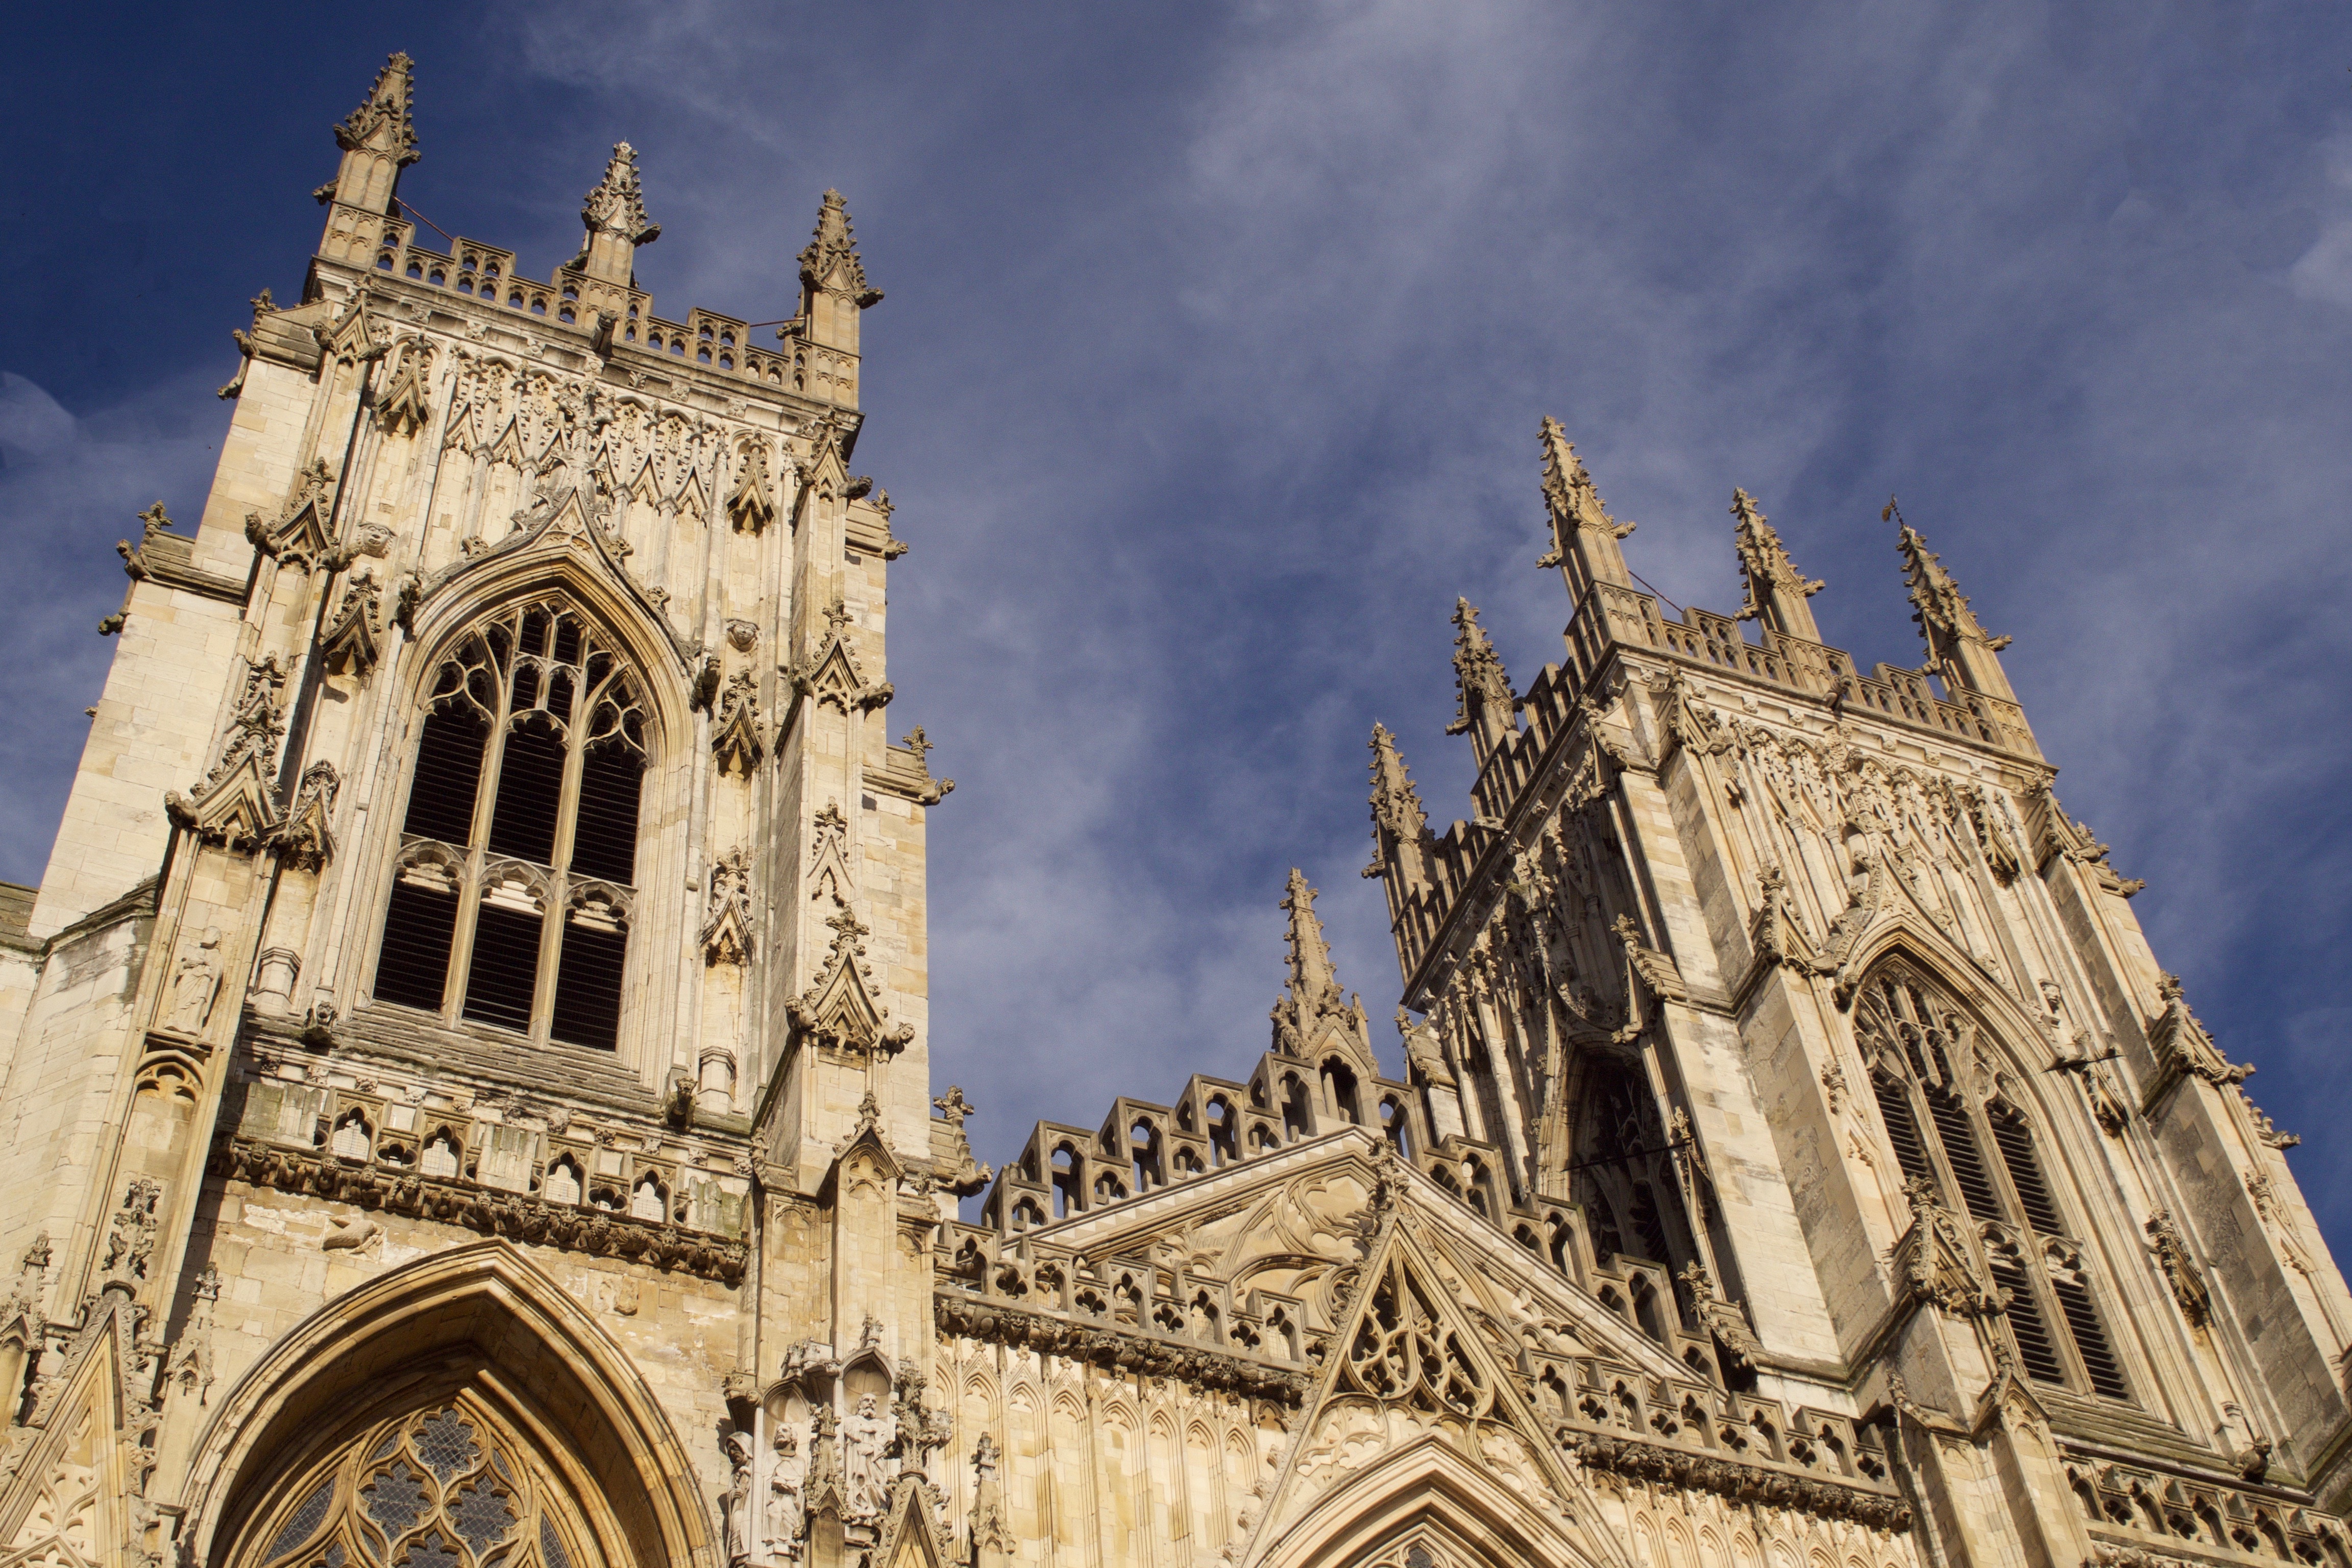
architecture, building, tower, landmark, facade, church, cathedral, gothic, place of worship, england, spire, york, middle ages, gothic architecture, york minster, cathedral of st peter